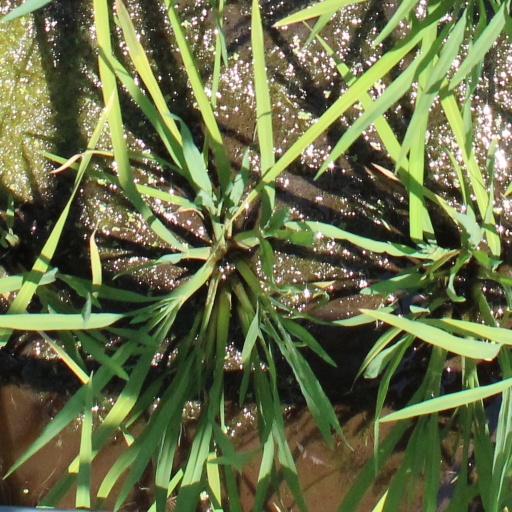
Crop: rice